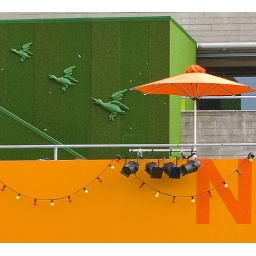
Green flying ducks at the National Theatre in London